Franjo Šimić

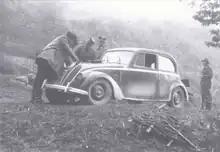
Jure Francetić, Franjo Šimić, and German officers inspecting a map during July 1942

In early July 1942, Šimić arrived in Bugojno to organize defences in that area where an attack by Yugoslav Partisans was expected. A partisan 2nd Proletarian Brigade was spotted from Bugojno in the morning of 13 July and the Šimić's forces opened artillery fire on the brigade, killing one partisan. Šimić ordered a company to pursue the Partisans, the company was unsuccessful but it captured a Partisan runner who gave information about the strength of the brigade. In the following days, Šimić threatened the county prefect in Prozor, saying that he will be executed "for spreading alarming news". After that, Šimić ordered arrests of the county prefect in Bugojno and several civilians because of suspicion that they collaborated with the Partisans. He also threatened civilian officials in Kupres and Donji Vakuf.